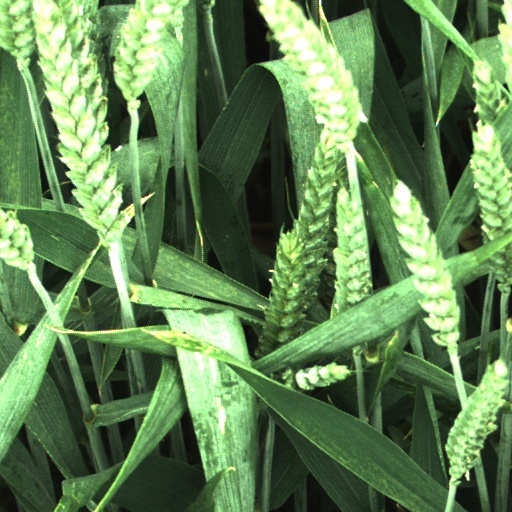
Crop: wheat